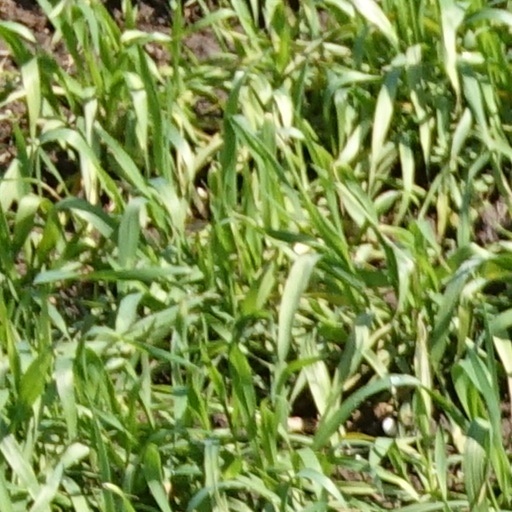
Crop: wheat